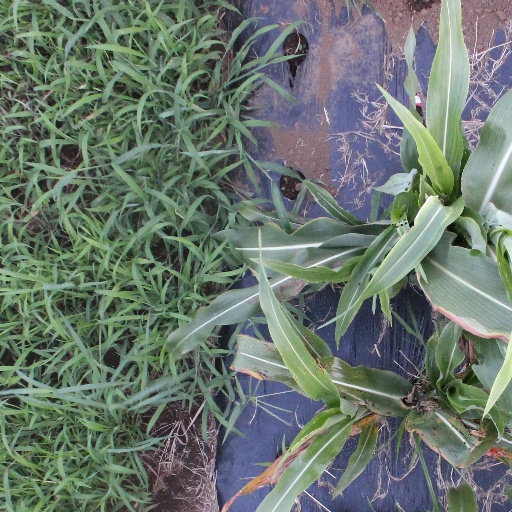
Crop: sorghum